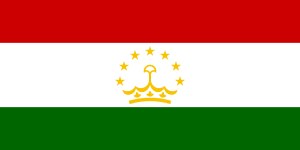
Tadsjikistans flag
Tadsjikistans National Flag
Tadjikistans nationalflag består af tre vandrette striber. Den øverste er rød, denne farve står for landets revolution, eller den nationale enhed. Striben i midten er hvid, hvilket symboliserer renhed eller landets bomuldsressourcer. Denne stribe er en halv gang bredere end de to andre. Den nederste af striberne er grøn, for retfærdighed, eller landets rige natur. Disse farver er de traditionelle islamiske symboler.